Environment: real
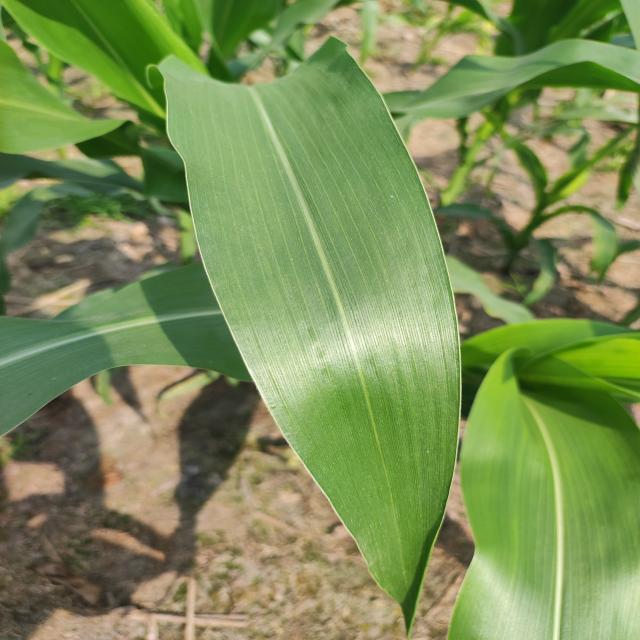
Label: healthy